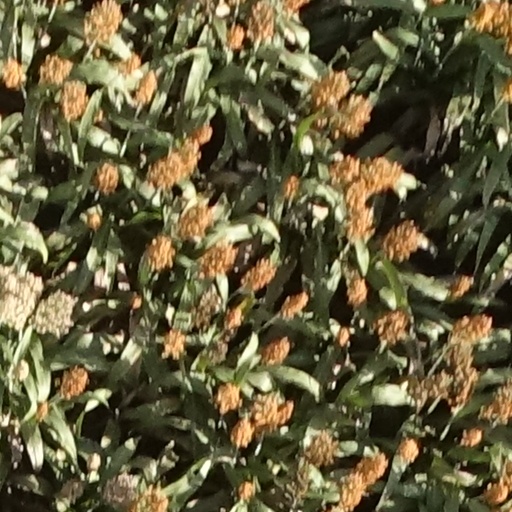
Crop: sorghum